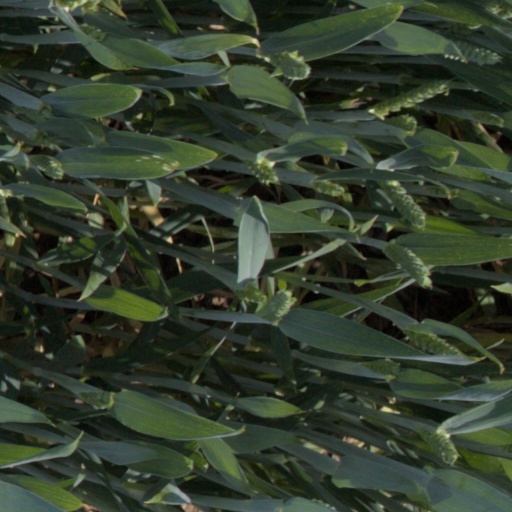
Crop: wheat